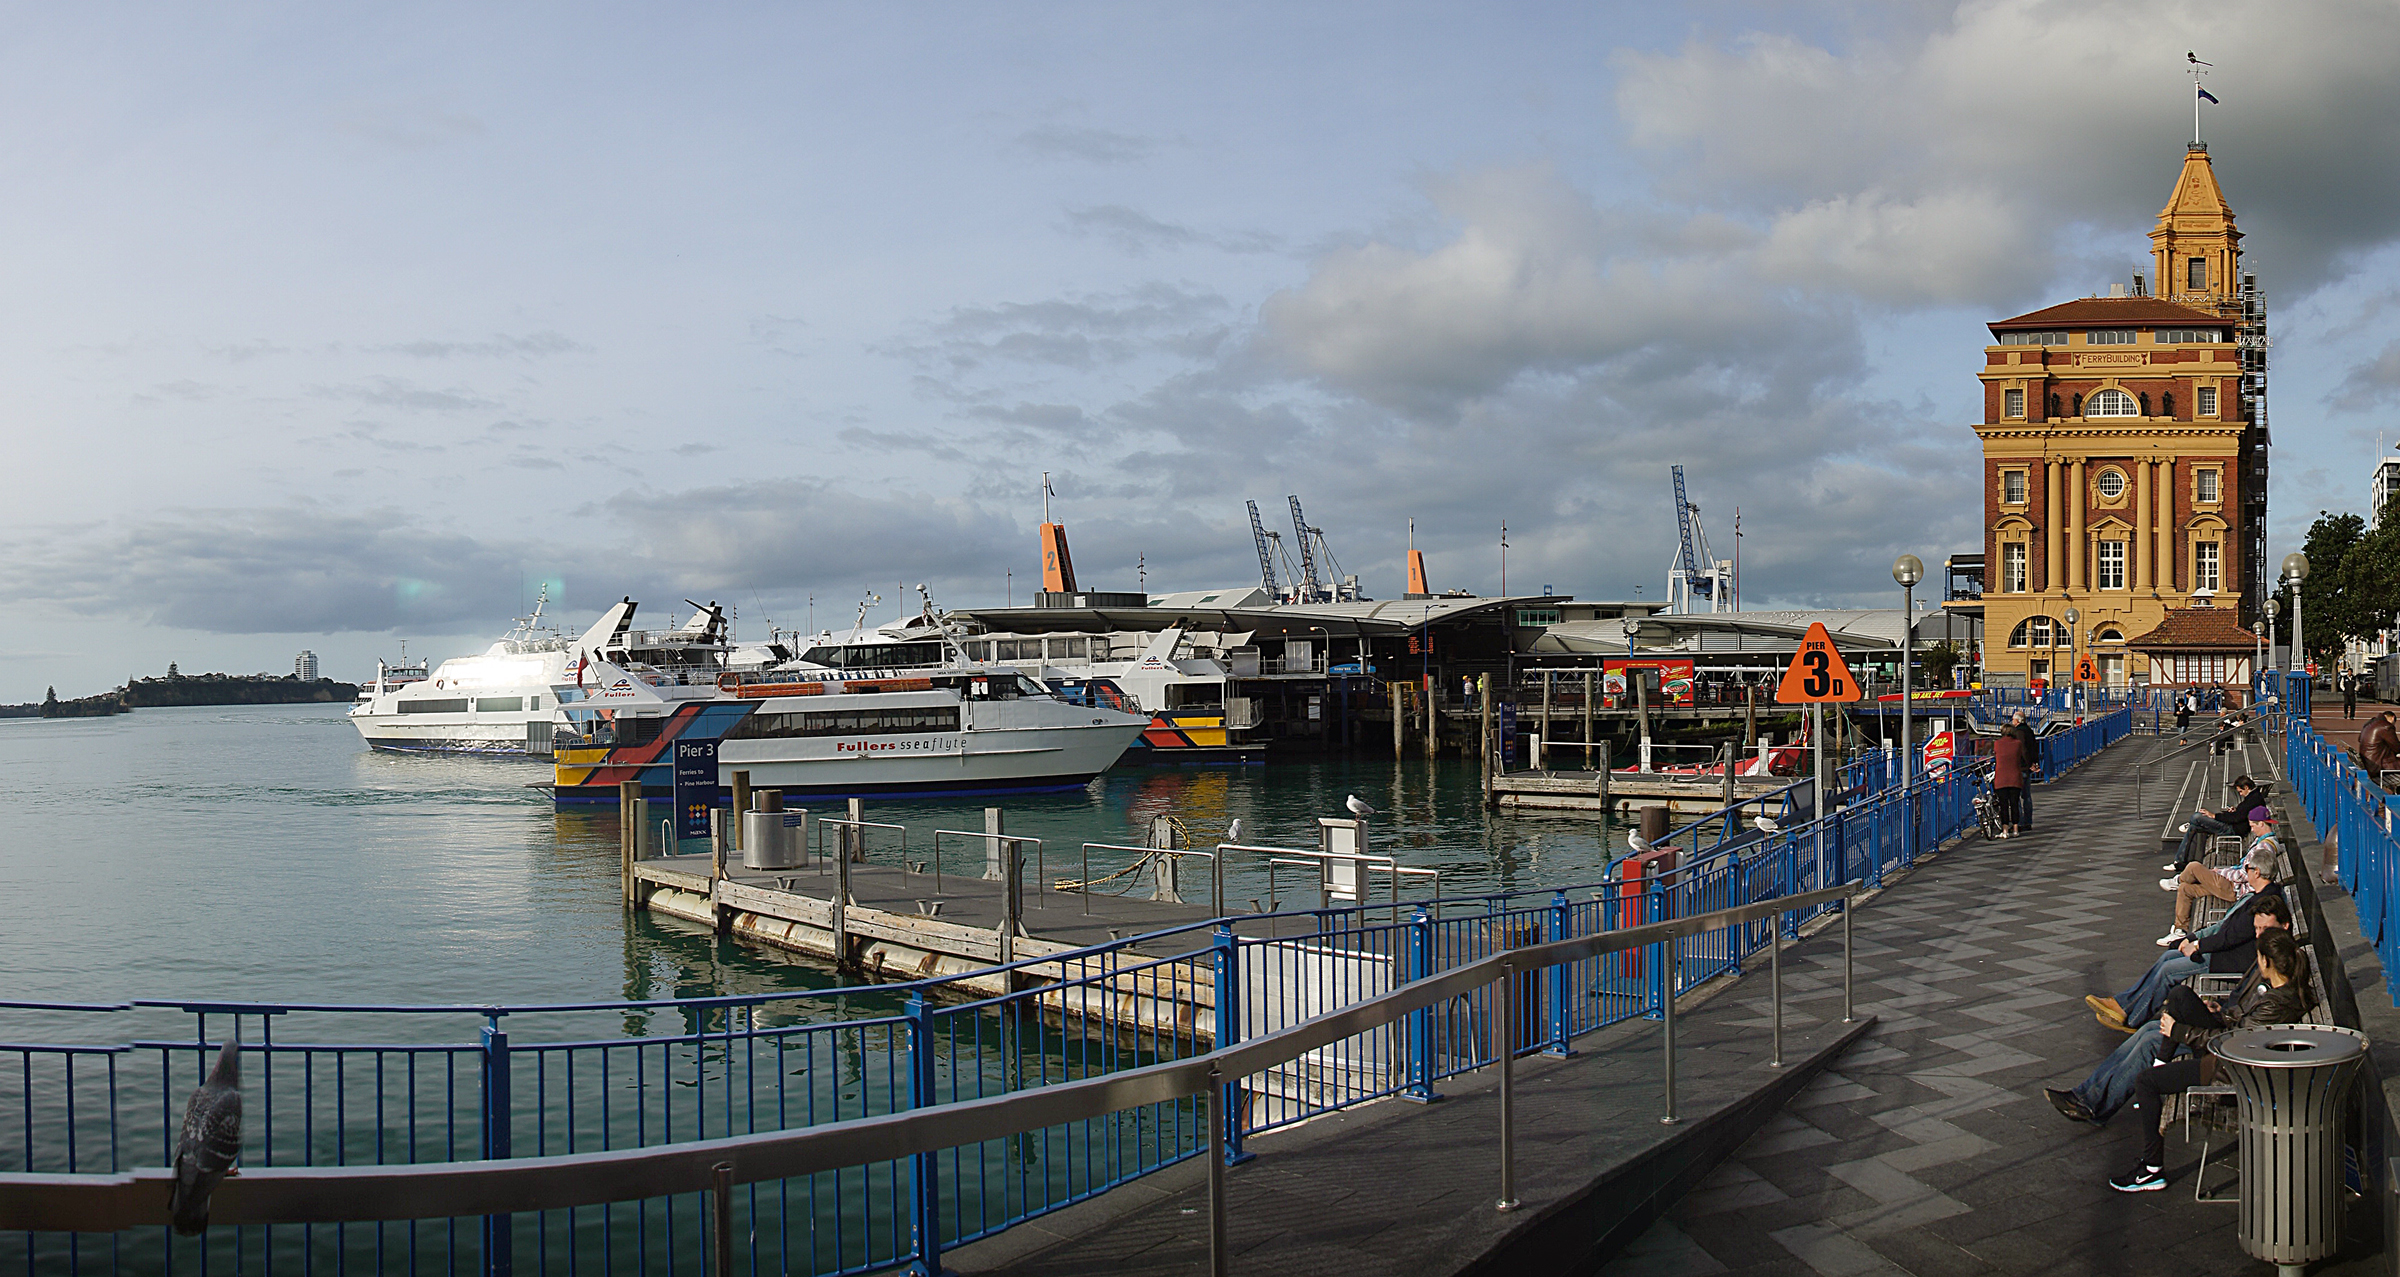
sea, coast, dock, boat, pier, canal, ship, cityscape, vehicle, harbor, port, tourism, waterway, ferry, infrastructure, channel, auckland, watercraft, ferrybuildingauckland, harbourcruisesauckland